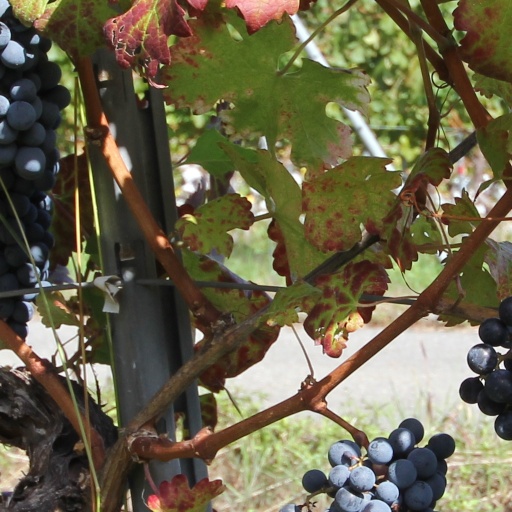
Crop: grape